Valery Solovei

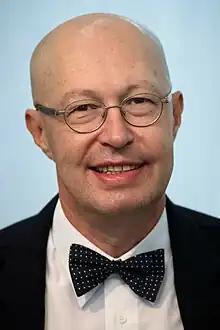
Solovei in 2011

Valery Dmitriyevich Solovei (born 19 August 1960) is a Russian historian, political scientist and conspiracy theorist, who served as the professor and head of the Public Relations Department at the Moscow State Institute of International Relations (MGIMO). He resigned from the MGIMO on June 19, 2019.